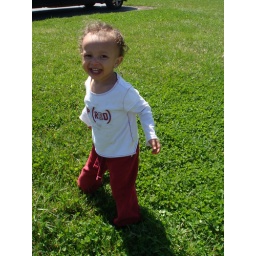
365:22. 3/23/2010 my sweet Z playing in the grass after home school co-op.